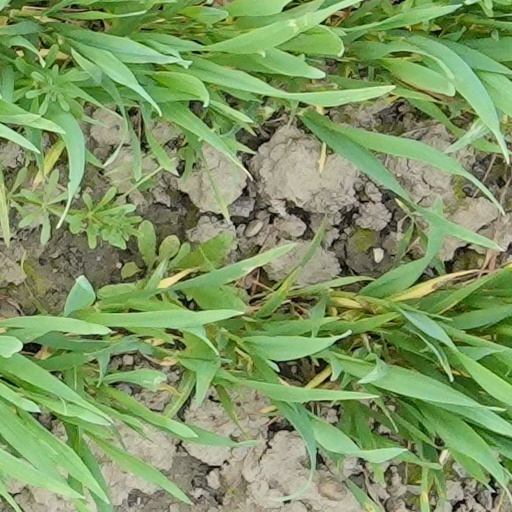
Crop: wheat